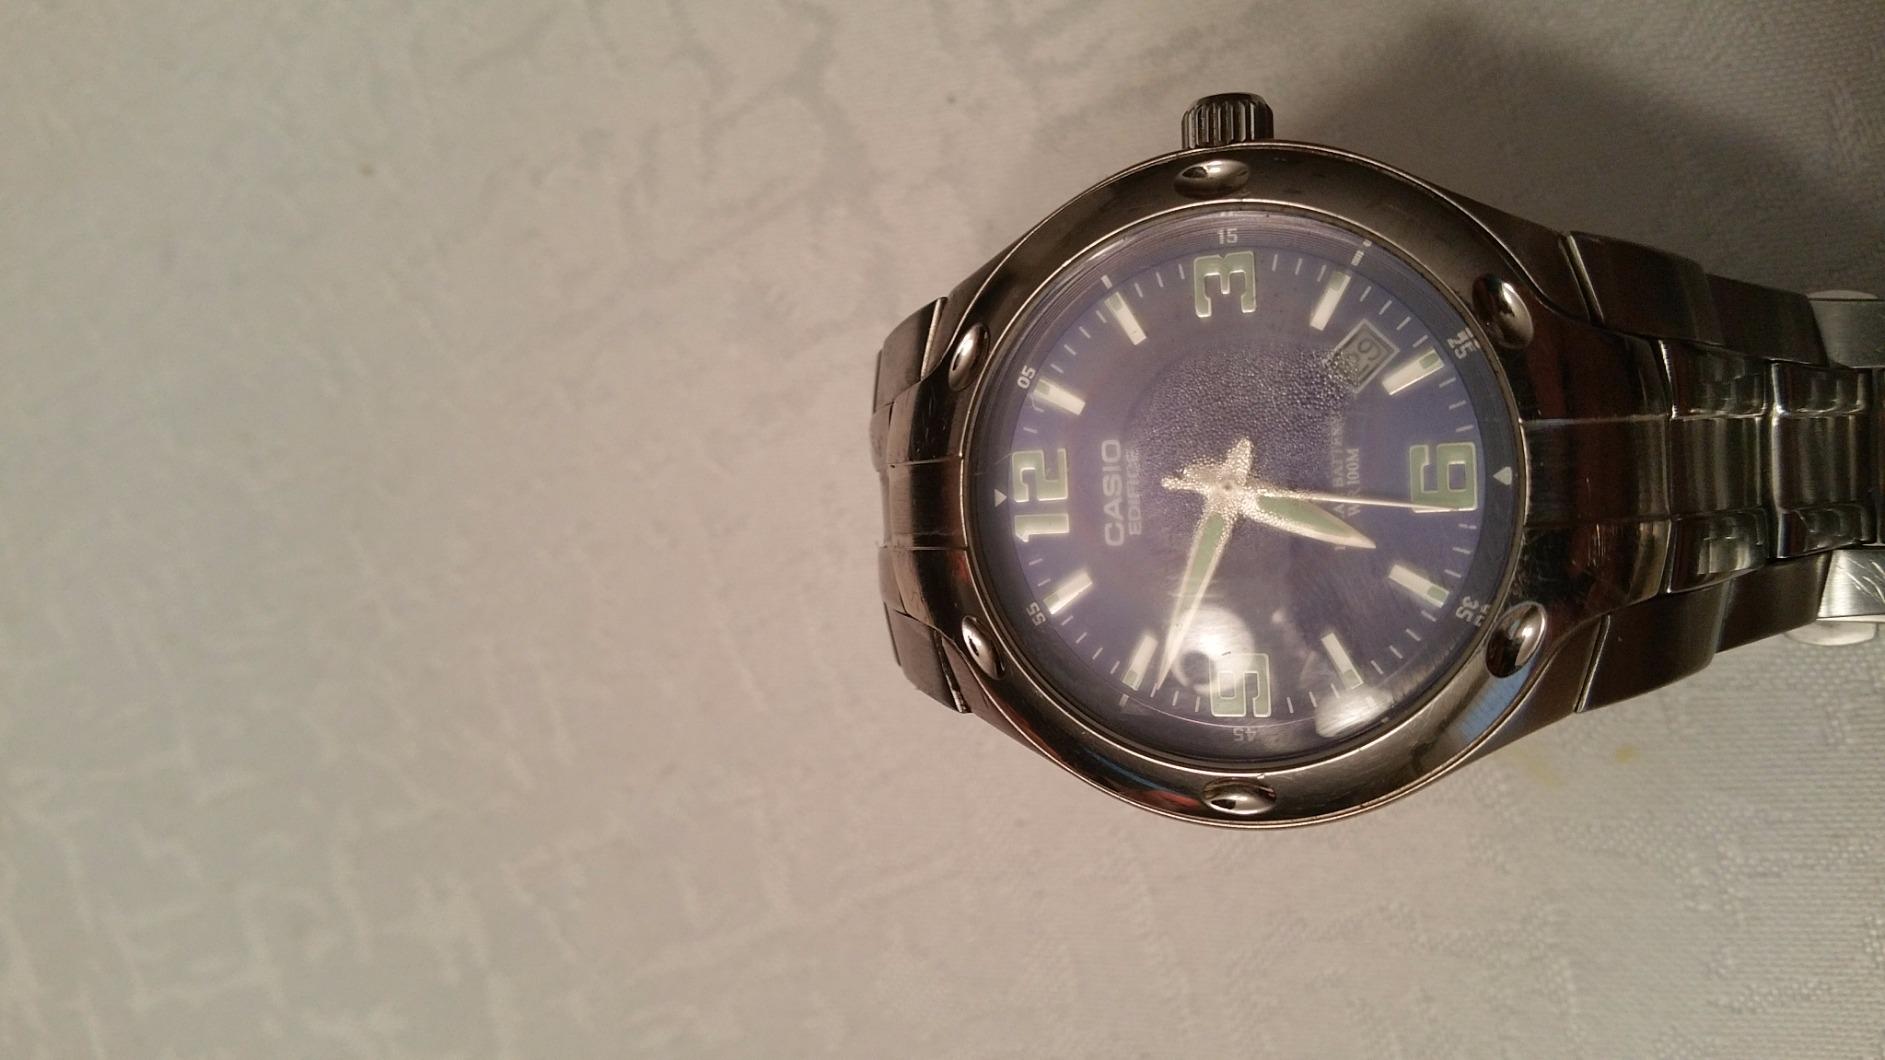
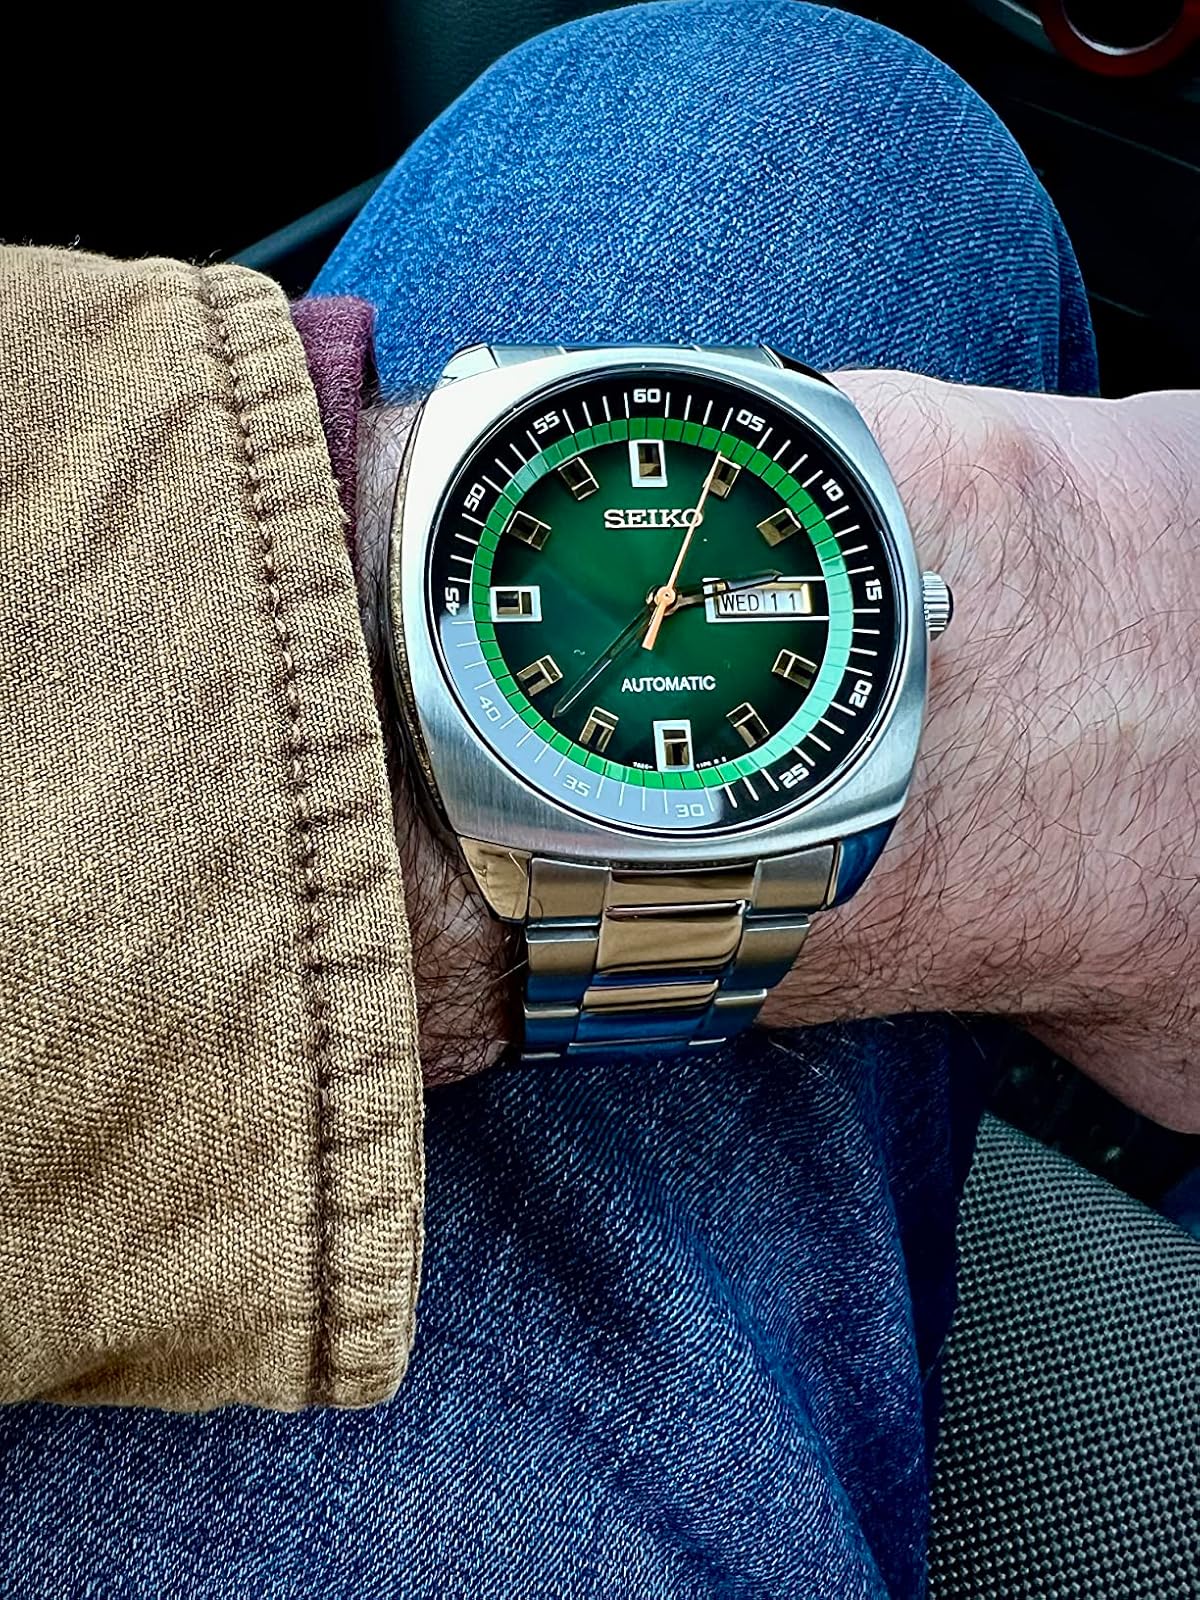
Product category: accessories_watch
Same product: no